Knox Grammar School

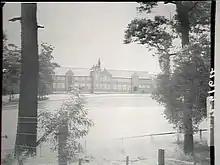
Knox Grammar School, 1943

Knox's senior campus includes the Great Hall and Aquatic Centre (opened August 2011), sports facility, gymnasium, squash and weights rooms, music and drama centres, two boarding houses (one opened September 2010) and the new performing arts academy (opened late 2019). Knox owns several major sporting fields including one on campus at the Senior School, two on campus at the Prep School, and two off campus in Warrawee and neighbouring North Turramurra.